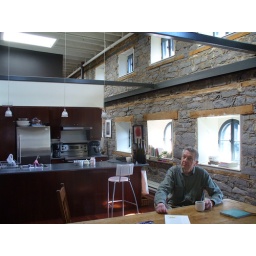
kitchen in the house on rue St.-Pierre